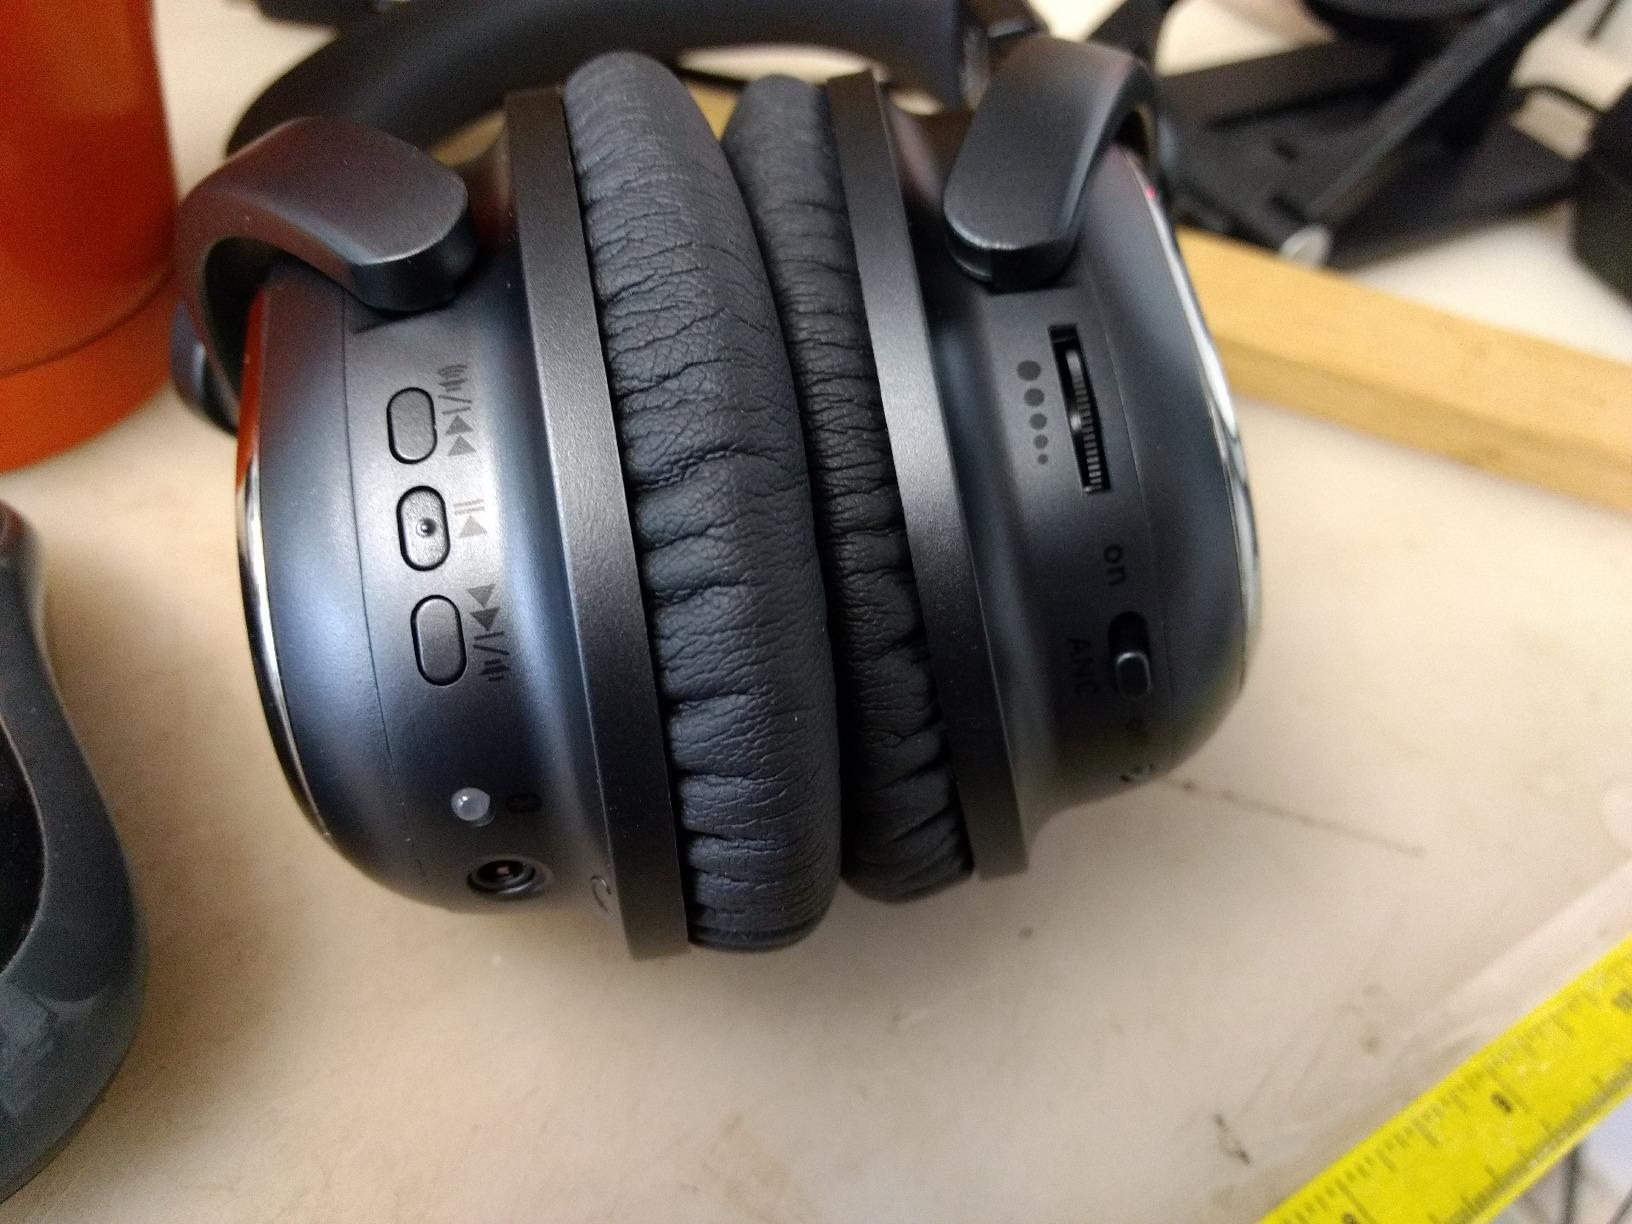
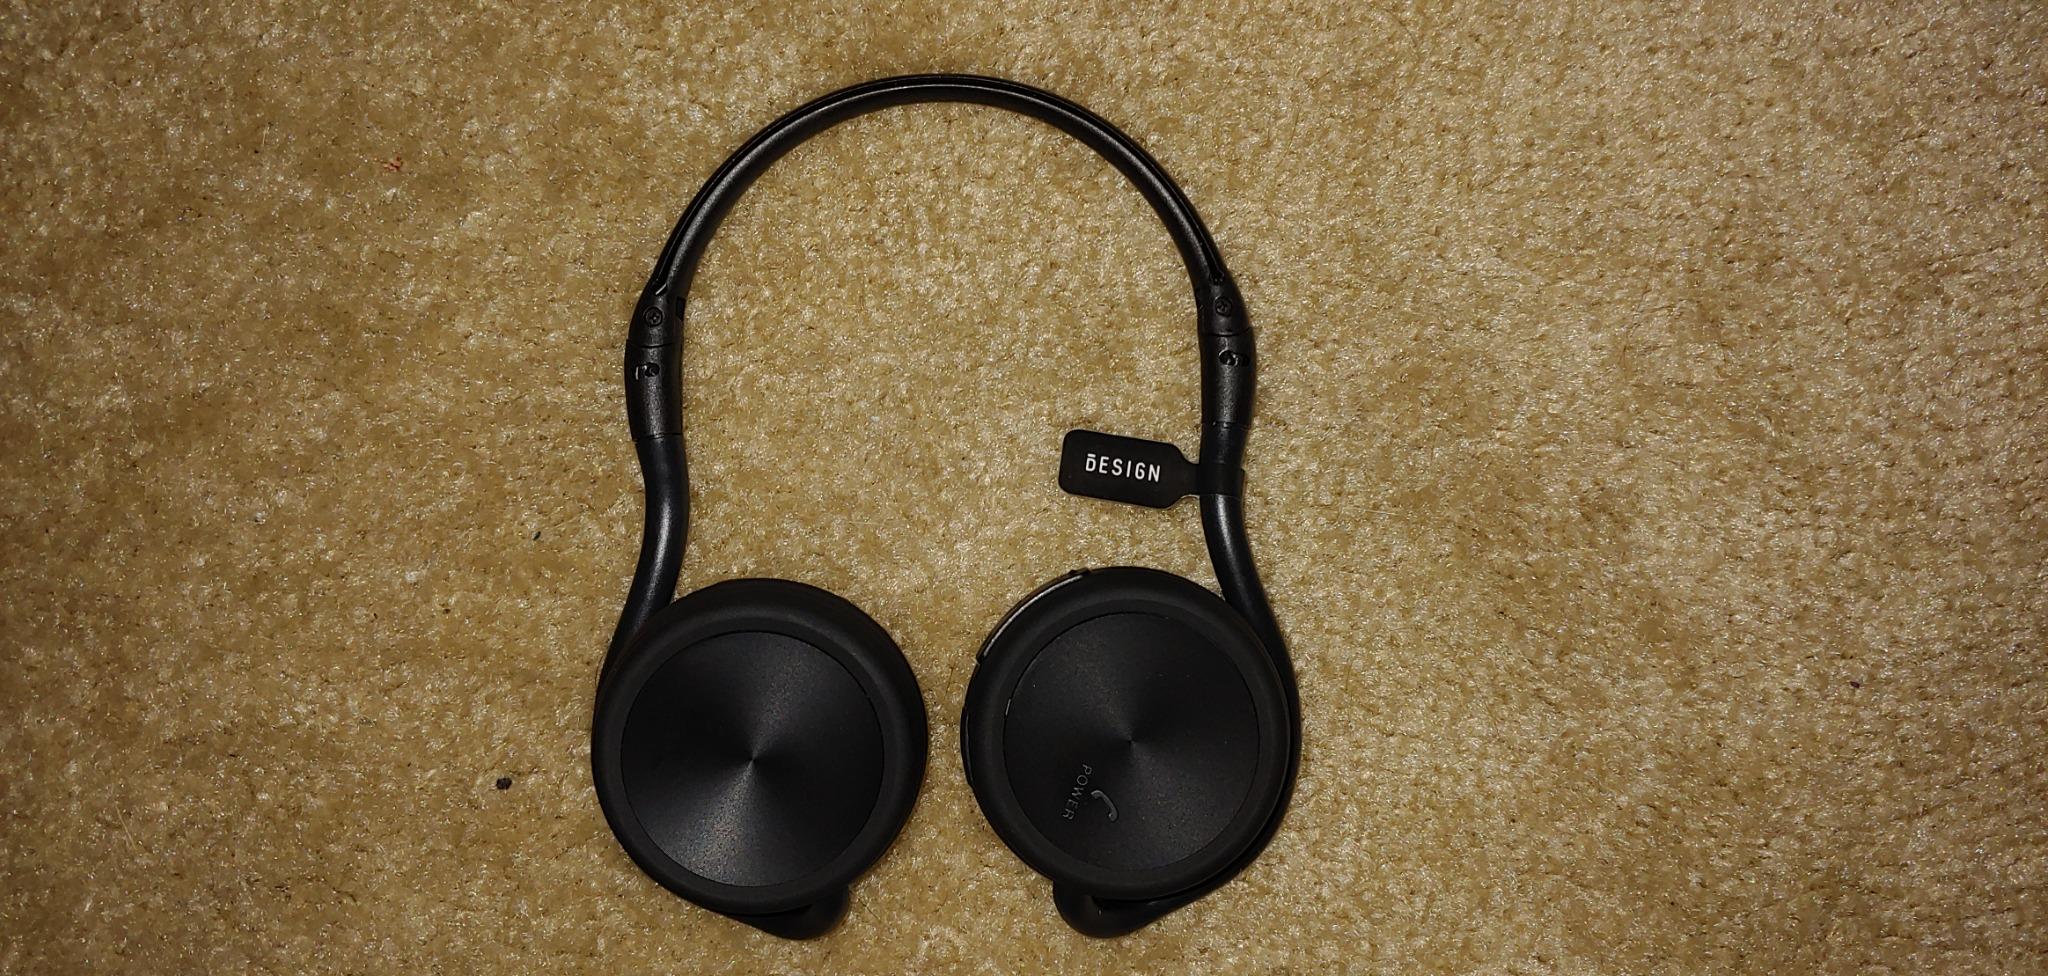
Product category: headphones
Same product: no